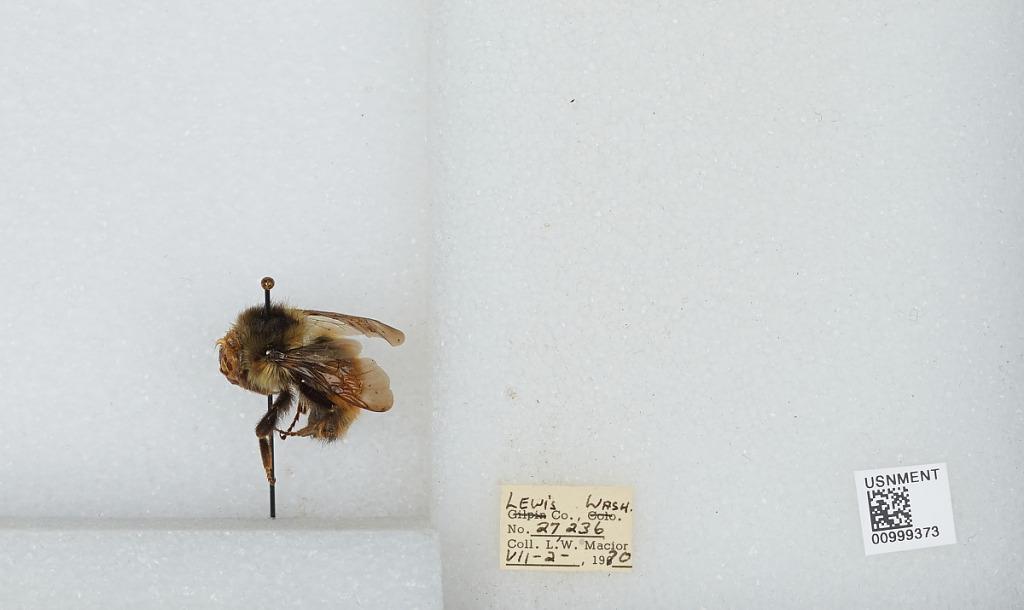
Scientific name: Bombus (Pyrobombus) melanopygus Nylander
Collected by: L. Macior
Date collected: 1970-7-2
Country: United States
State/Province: Washington
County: Lewis
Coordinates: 46.58, -122.4